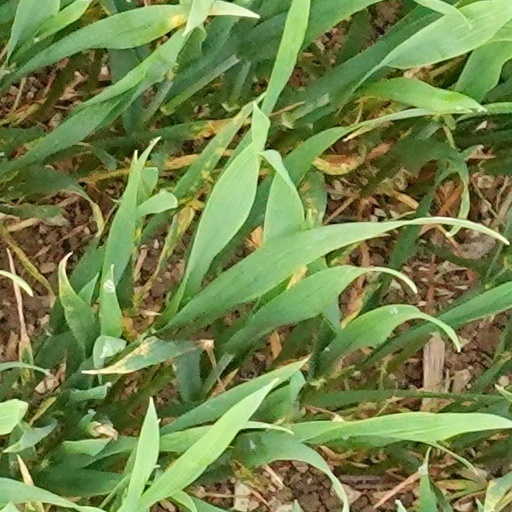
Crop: wheat